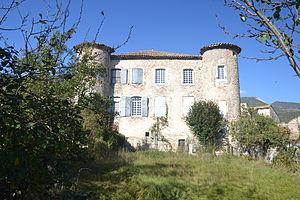
château de Lachau
Lachau est une commune française située dans le département de la Drôme en région Auvergne-Rhône-Alpes.